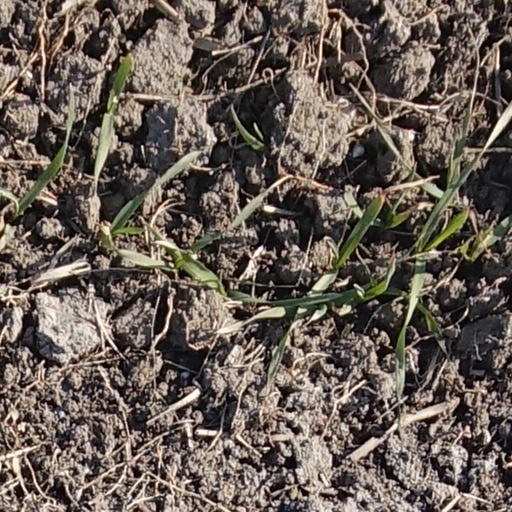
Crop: wheat